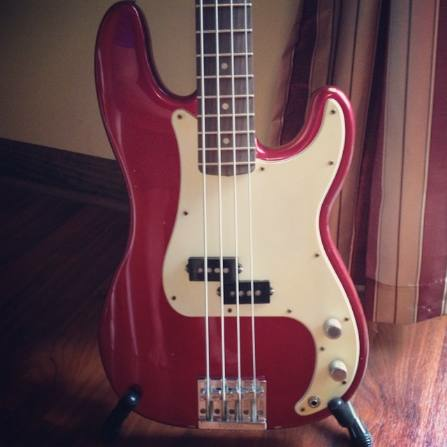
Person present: No